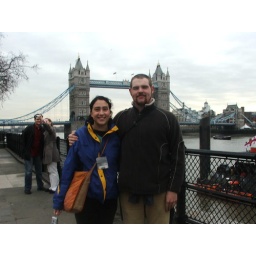
me and jaya in front of tower bridge